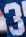
Number: 3